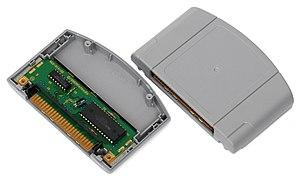
La Nintendo 64, également connue sous les noms de code Project Reality et Ultra 64 lors de sa phase de développement, est une console de jeux vidéo de salon, sortie en 1996, du constructeur japonais Nintendo en collaboration avec Silicon Graphics. Elle fut la dernière des consoles de salon de cinquième génération à être sortie.